Michael Gambon

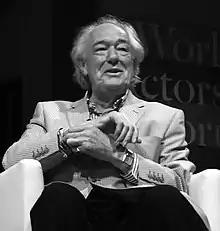
Gambon in 2013

Sir Michael John Gambon (19 October 1940 – 27 September 2023) was an Irish-English actor. Gambon started his acting career with Laurence Olivier as one of the original members of the Royal National Theatre. Over his six-decade-long career, he received three Olivier Awards, four BAFTA TV Awards and two Screen Actors Guild Awards. In 1998, he was knighted by Queen Elizabeth II for services to drama.